Pandikar Amin Mulia

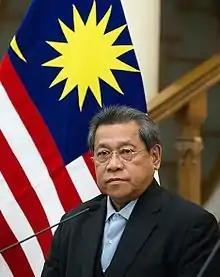

Pandikar Amin bin Mulia (Jawi: ڤنديكر أمين بن مليا; born 17 September 1955) is a Malaysian politician who has served as President of United Sabah National Organisation (New) (USNO Baru) since February 2021. He served as 8th Speaker of the Dewan Rakyat from April 2008 to April 2018, Minister in the Prime Minister's Department from December 1999 to November 2002, State Minister of Agriculture and Fisheries of Sabah from May 1997 to March 1999, State Minister of Culture, Youth and Sports of Sabah from March 1994 to May 1997, Member of the Sabah State Legislative Assembly (MLA) for Tempasuk from 1994 to 1999 and again from March 2004 to March 2008, Member of the Sabah State Legislative Assembly (MLA) for Usukan from 1982 to 1985 as well as a former cum founding President of the People's Justice Front (AKAR) from 1989 to 1995. He is also the first Sabahan, East Malaysian and also ethnic Bajau Iranun to hold the office of the Speaker of the Dewan Rakyat.